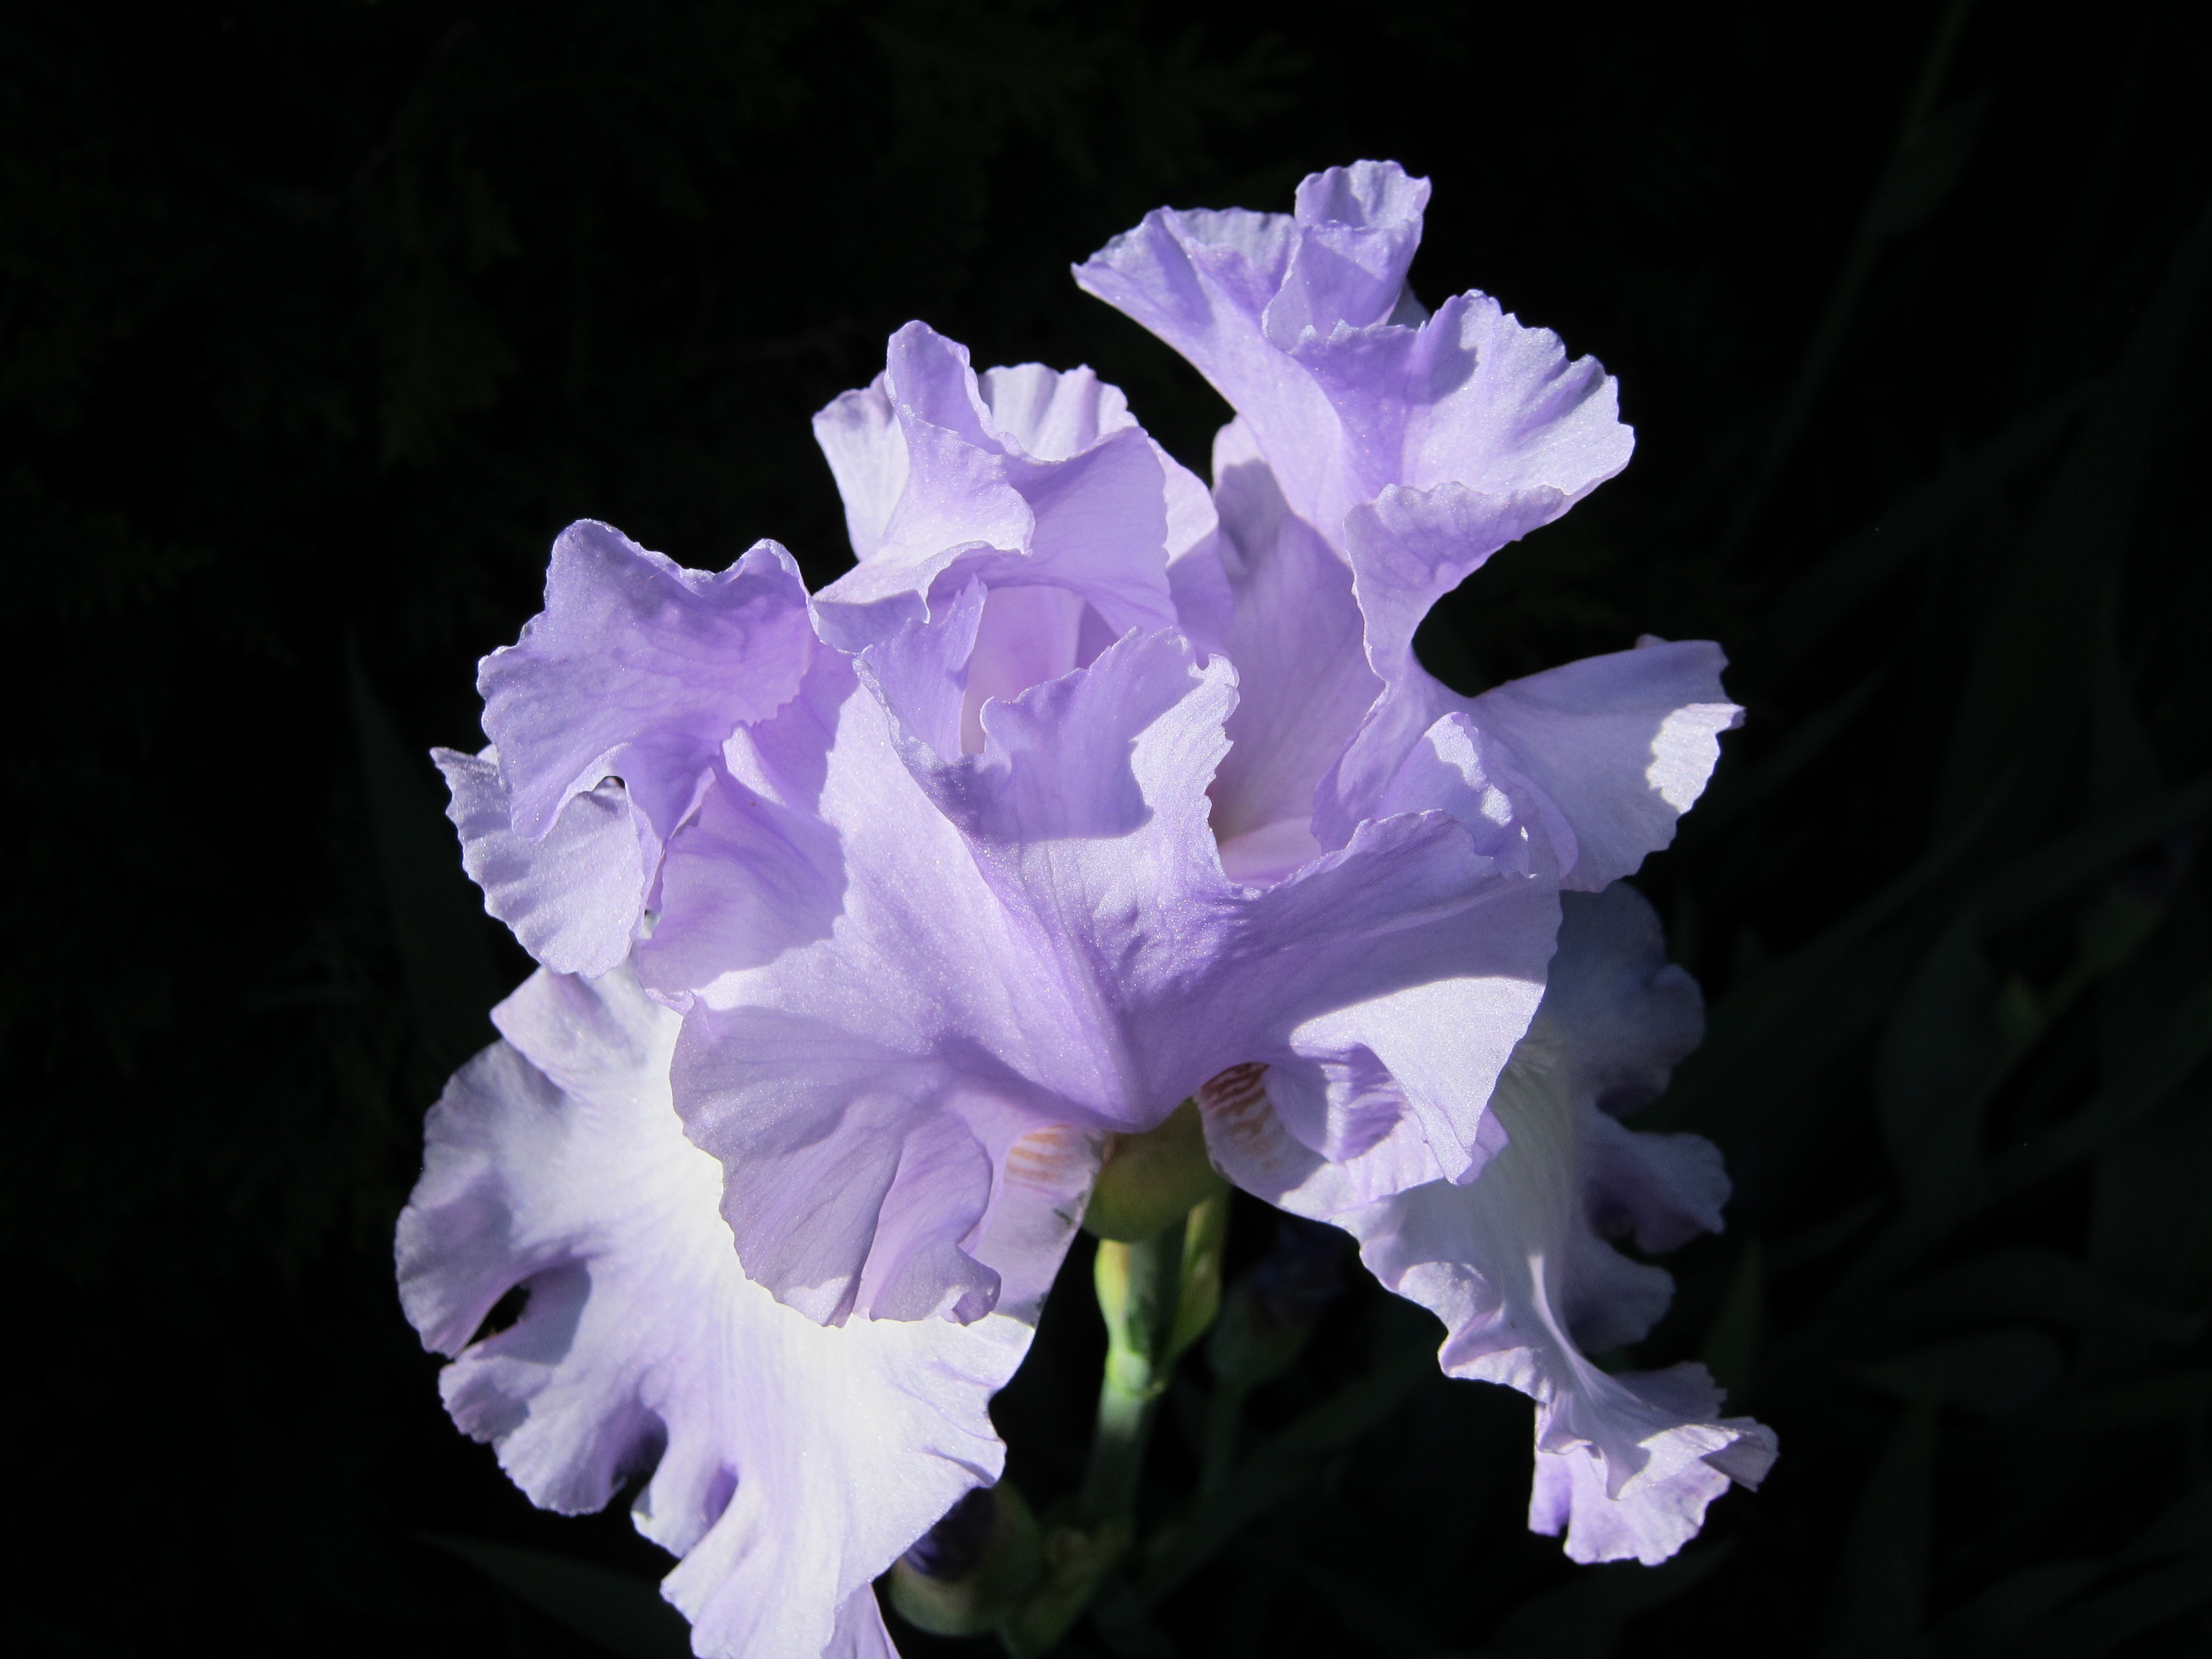
blossom, plant, stem, leaf, flower, purple, petal, bloom, floral, environment, herb, natural, botany, agriculture, flora, botanical, wildflower, outdoors, vegetation, iris, eye, horticulture, organic, macro photography, flowering plant, cape cod, cattleya, land plant, iris family, christmas orchid, cattleya labiata